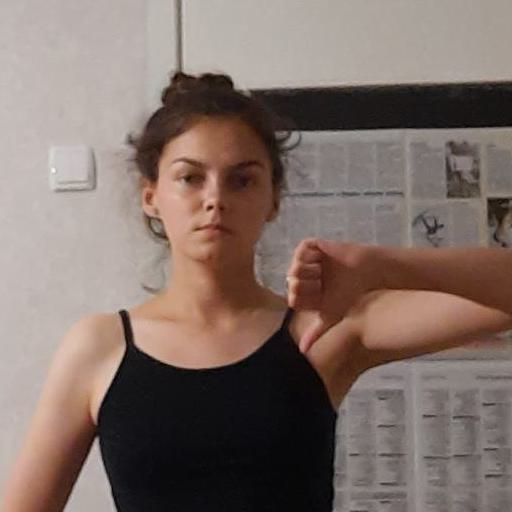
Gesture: dislike